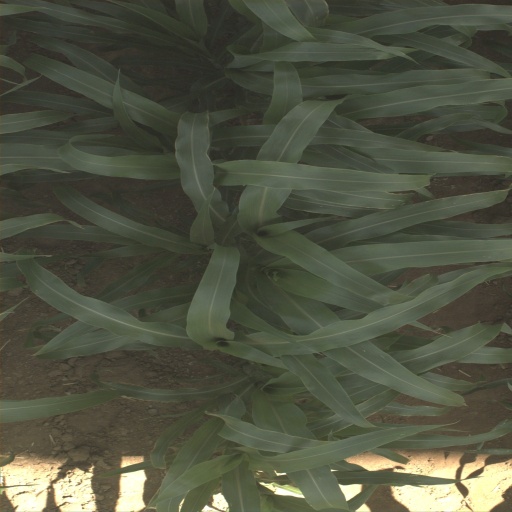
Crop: sorghum